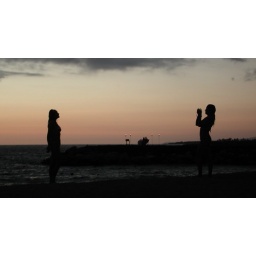
Hot girls taking pictures by the beach